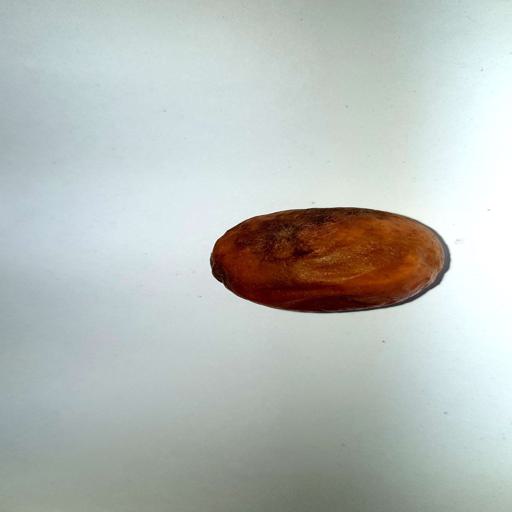
Label: bruised